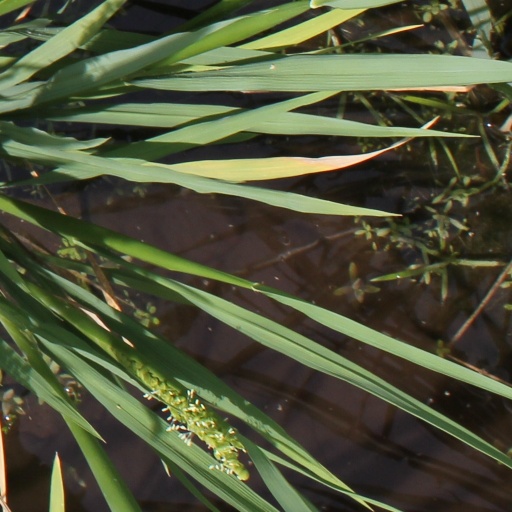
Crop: rice